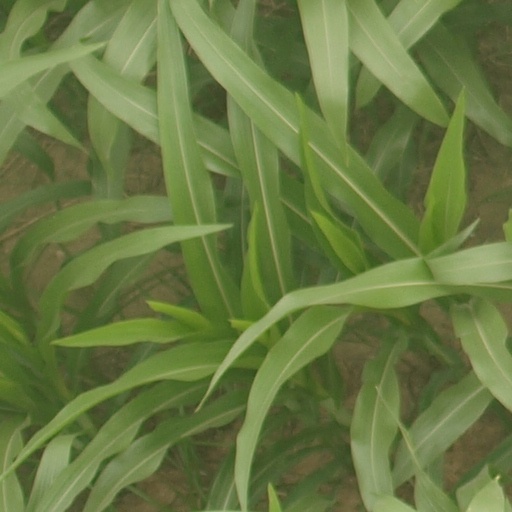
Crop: maize; corn